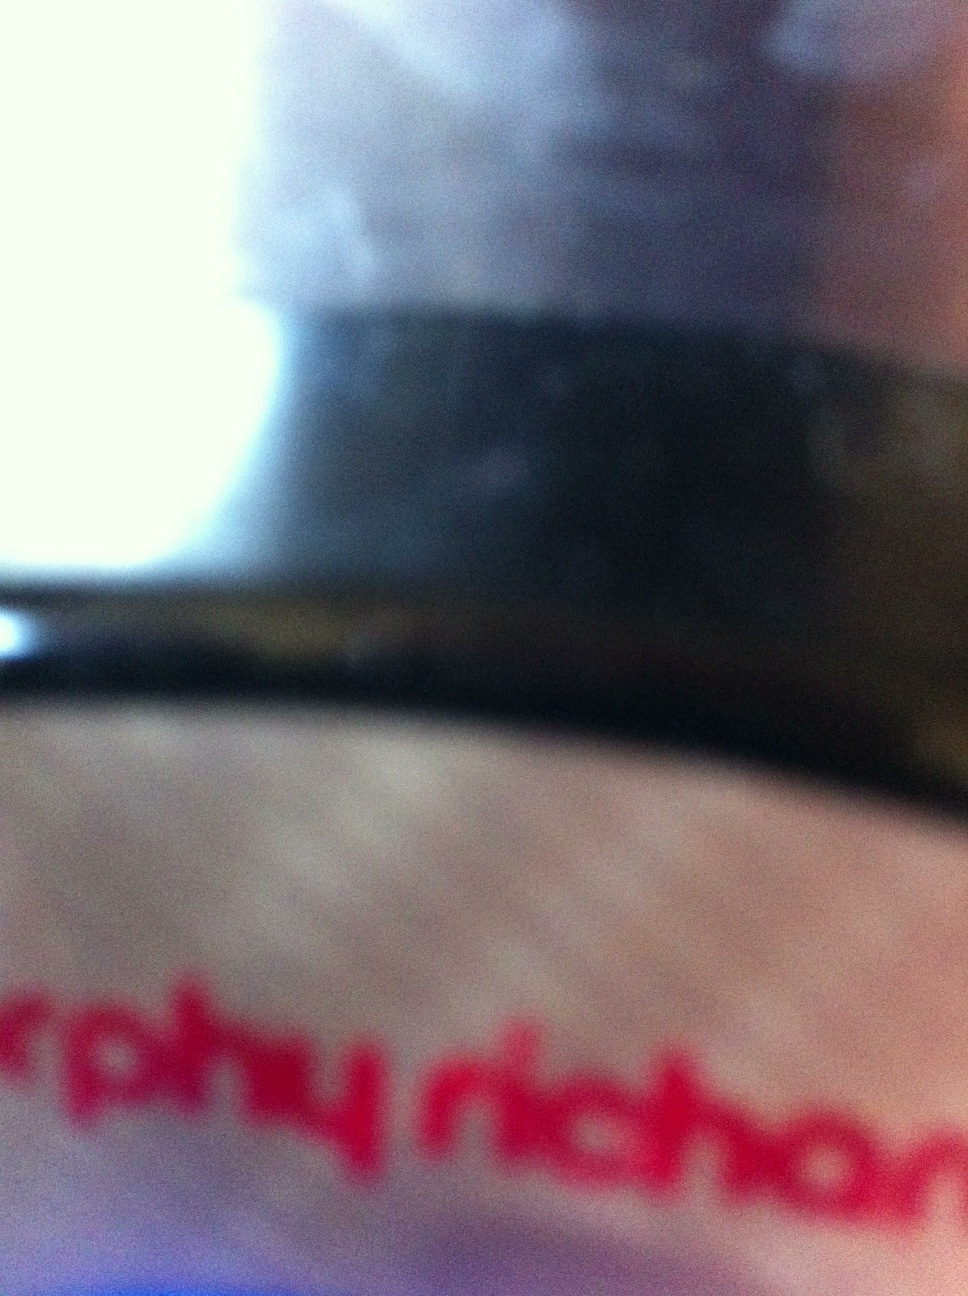Question: What is on the dial of this? How many minutes to go?
Answer: unanswerable